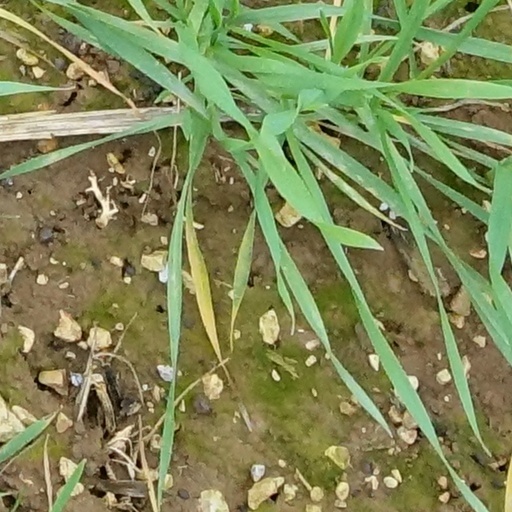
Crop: wheat